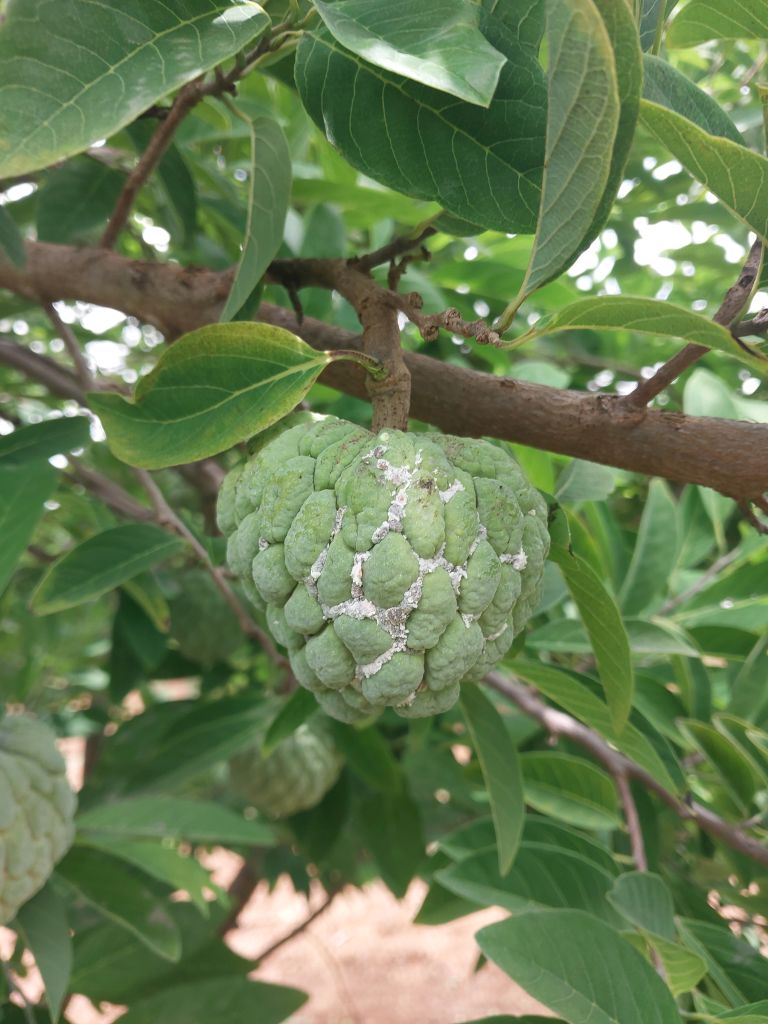
Disease label: Mealy Bug